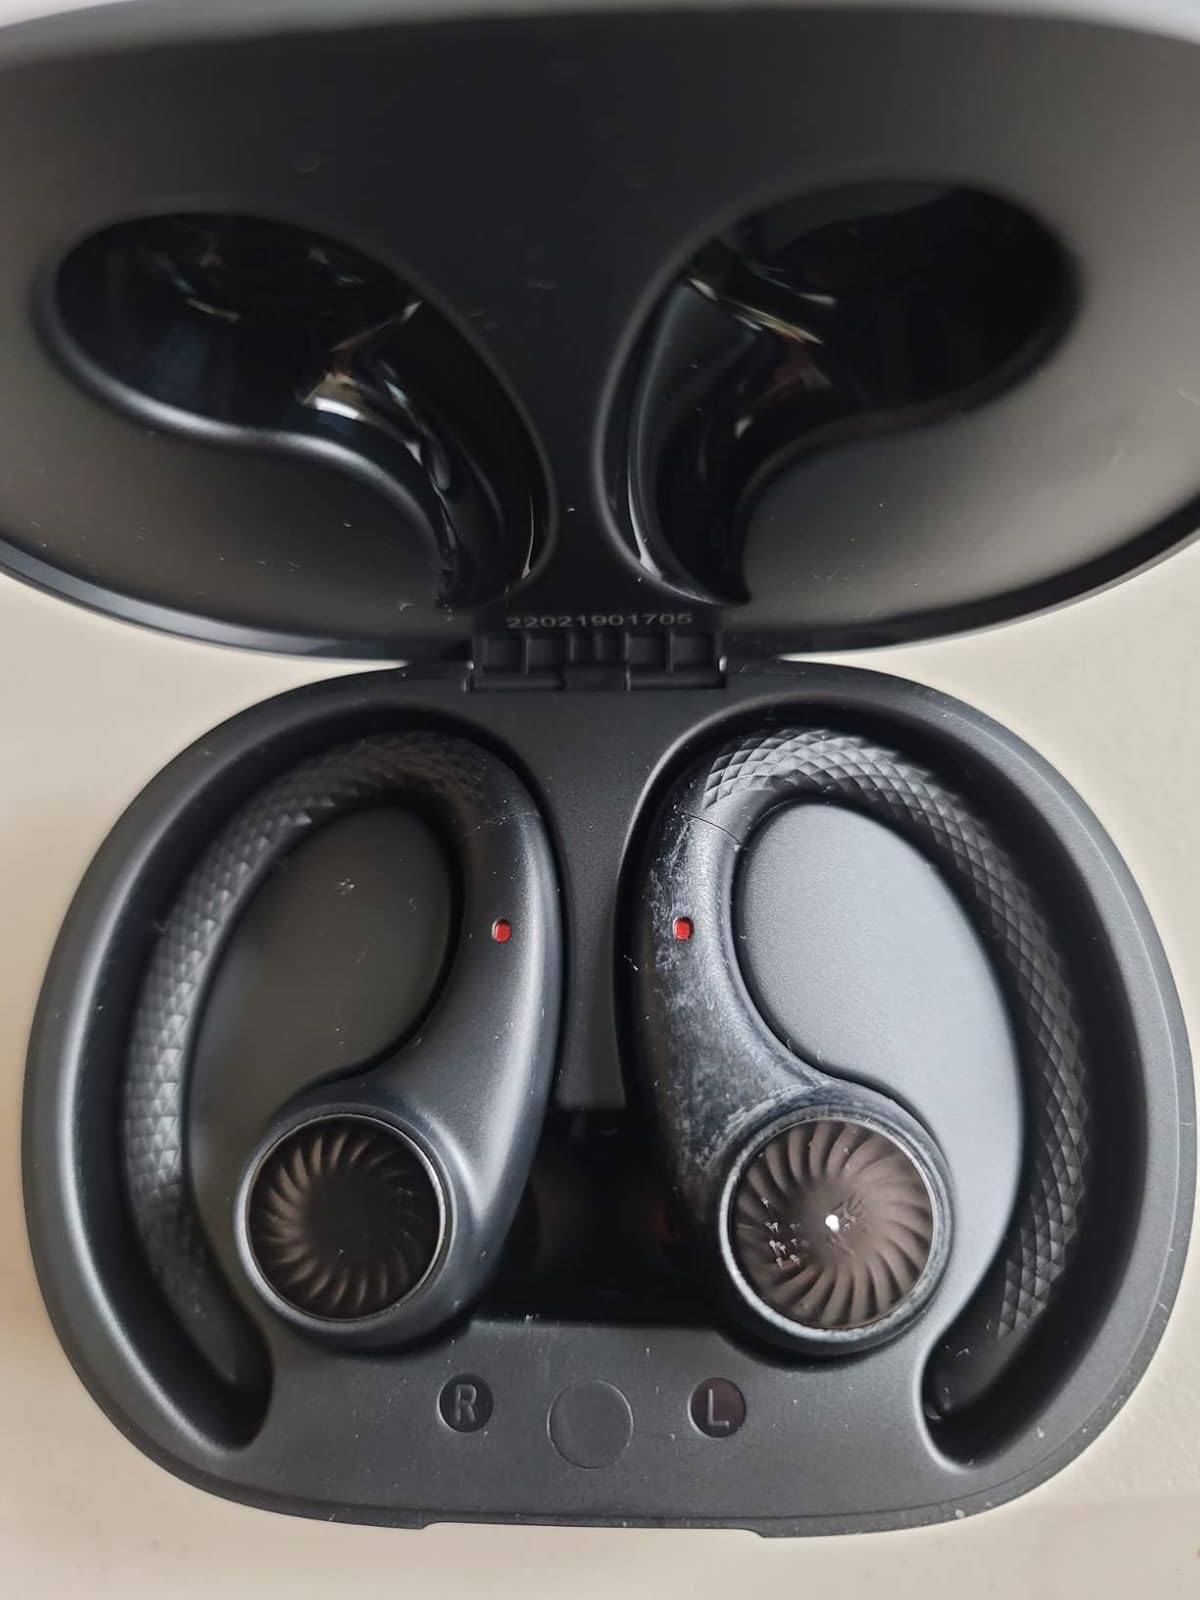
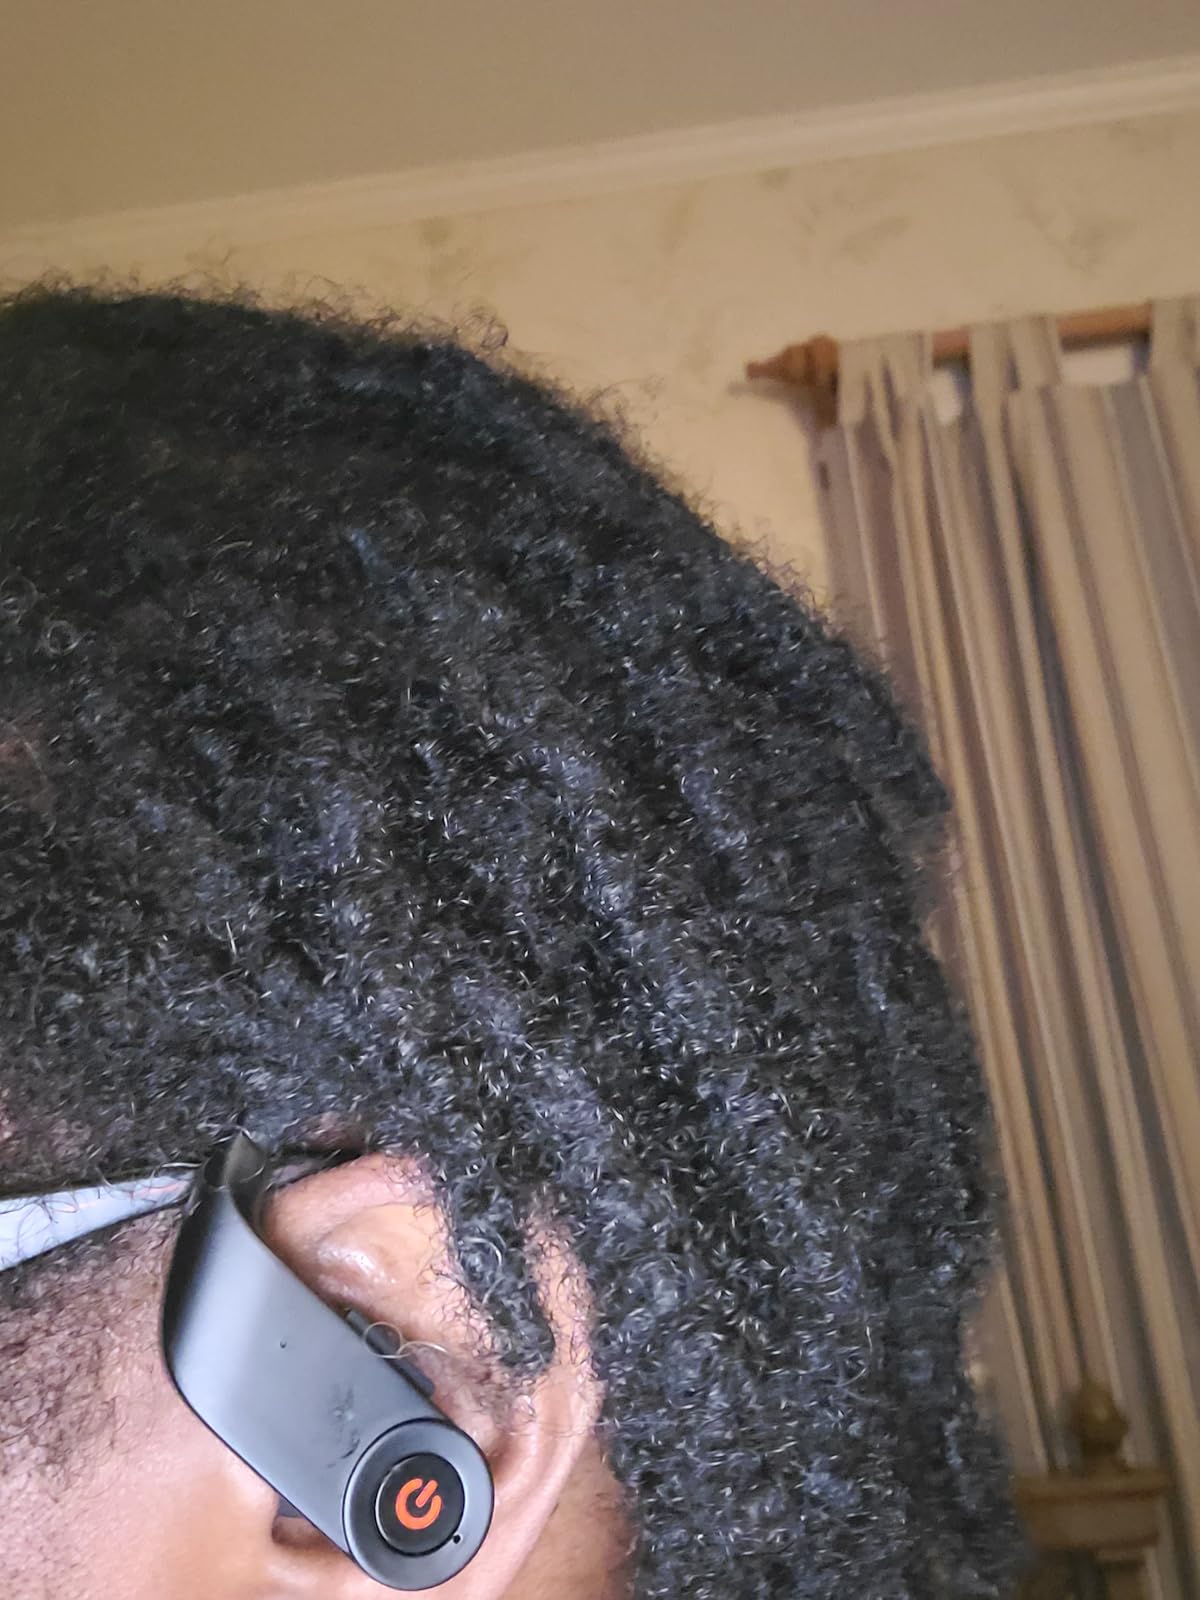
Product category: earbuds
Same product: no